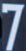
Number: 7